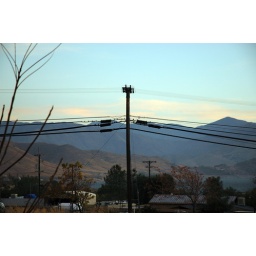
There's no place you can look where there isn't a telephone pole in the way.